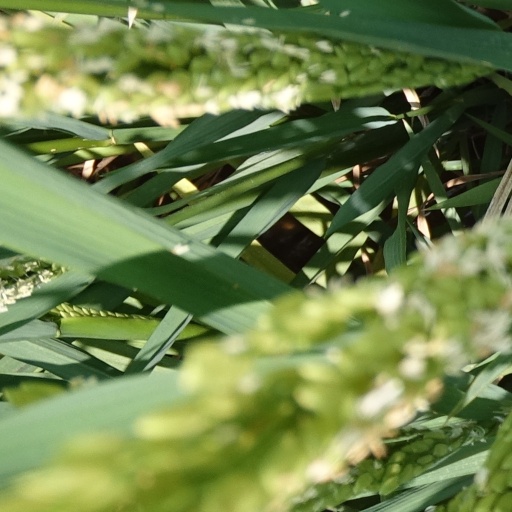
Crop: rice